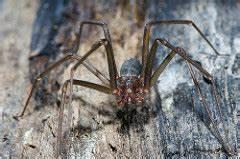
spider